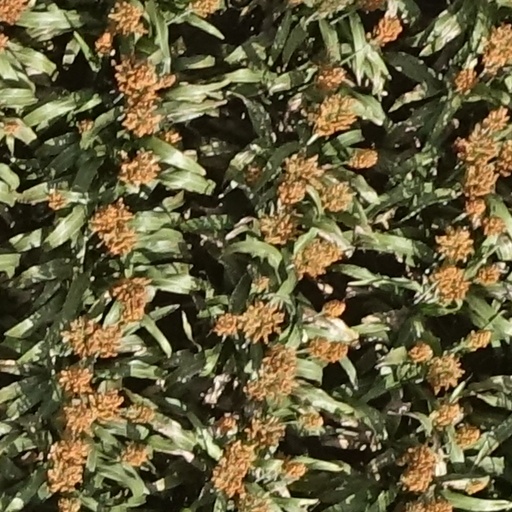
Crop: sorghum